Aero L-59 Super Albatros

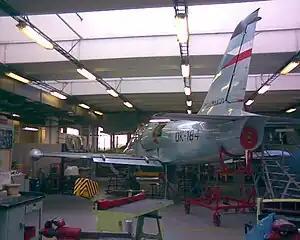
The first prototype L-39MS designated X-21, is currently in the Odolena Voda Technological Institute as teaching material.

The Aero L-59 Super Albatros (also known as the L-39MS Albatros) is a military jet trainer produced by the Czechoslovakian aerospace manufacturer Aero Vodochody. It was developed from the firm's earlier and highly successful L-39 Albatros series.